Describe the emotion expressed in this image:  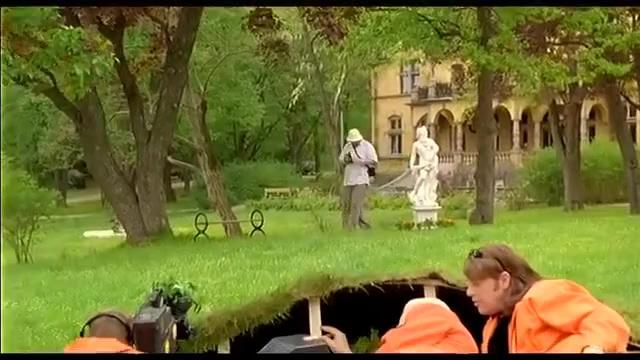
This person displays Fear, valence and arousal with low intensity.